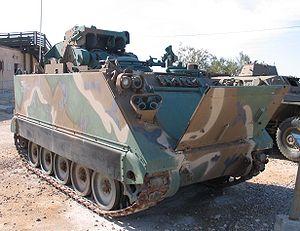
L'armée égyptienne est l'ensemble des forces militaires terrestres de l'Égypte, l'une des quatre branches des Forces armées égyptiennes.